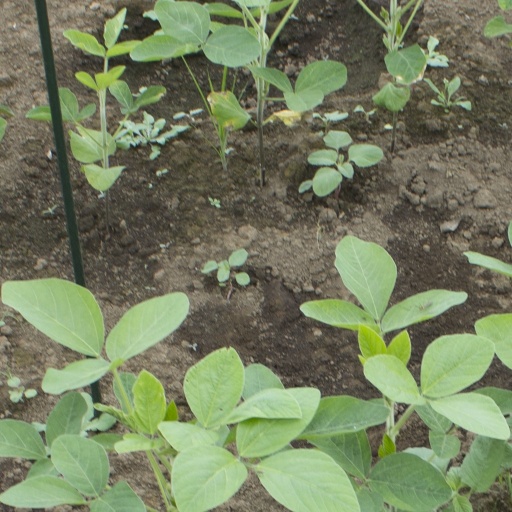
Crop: soybean